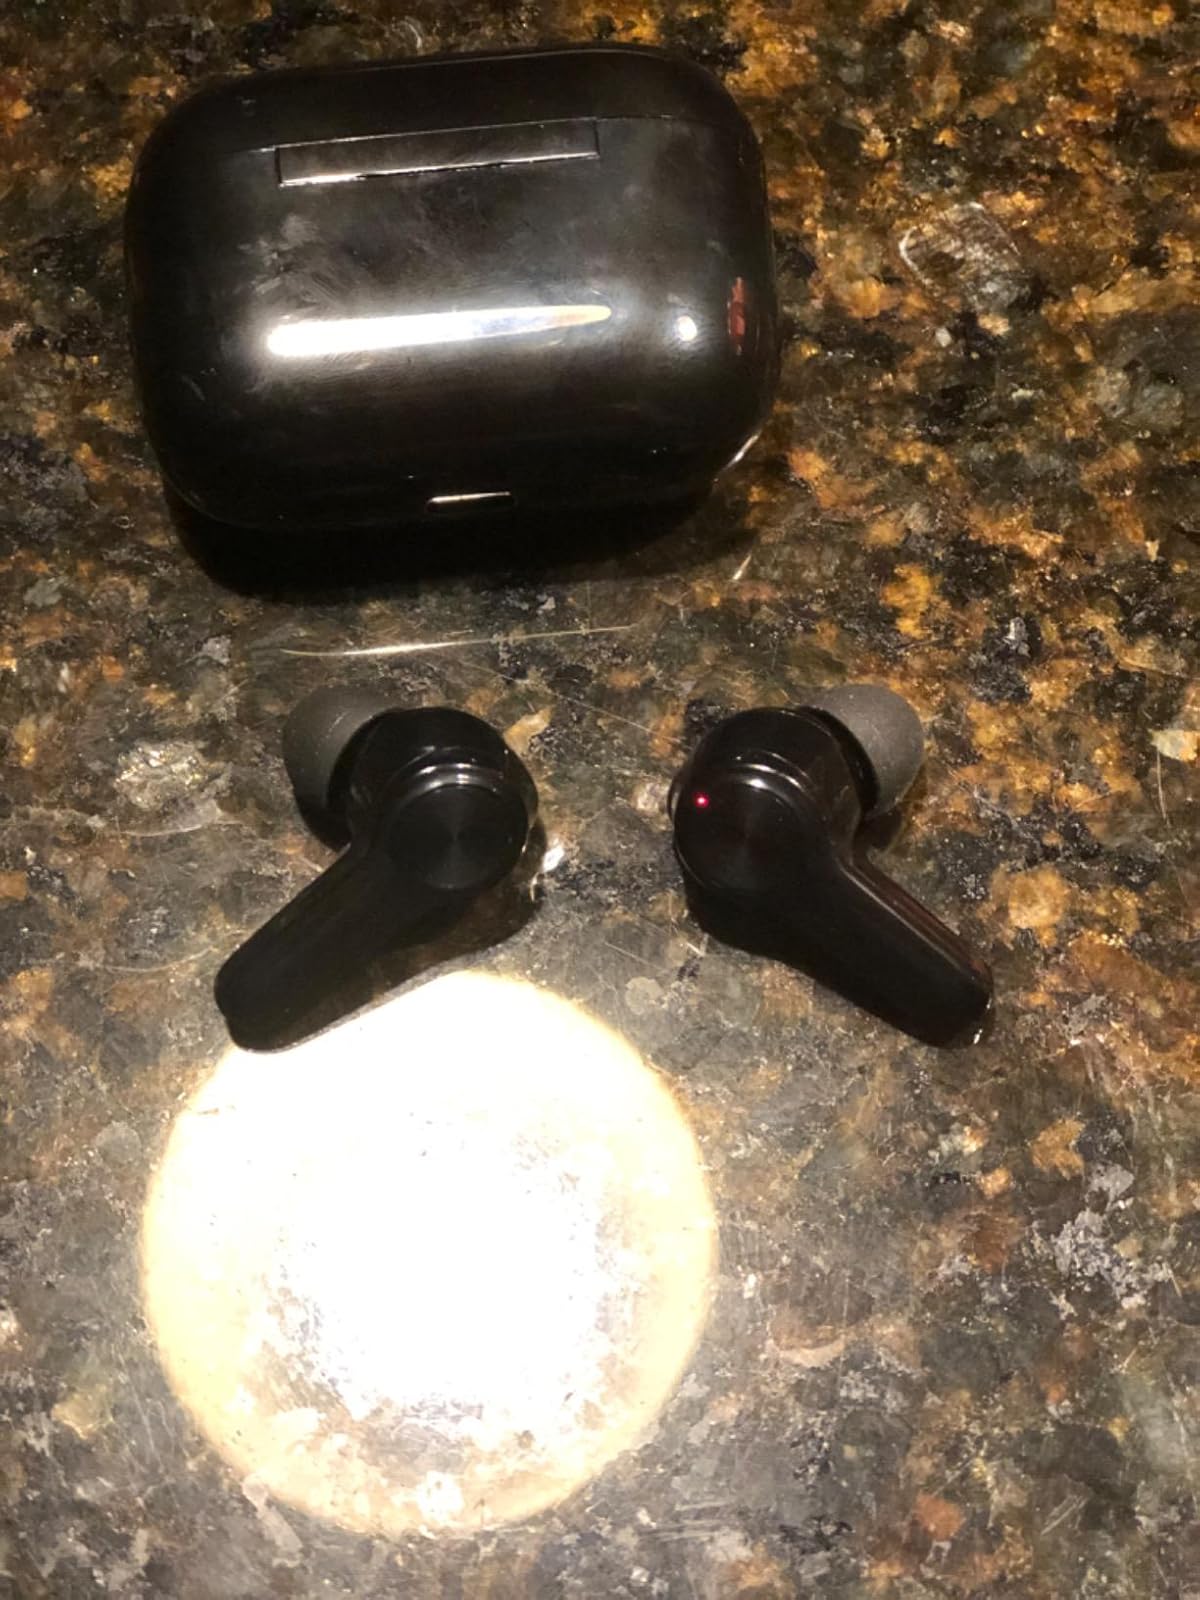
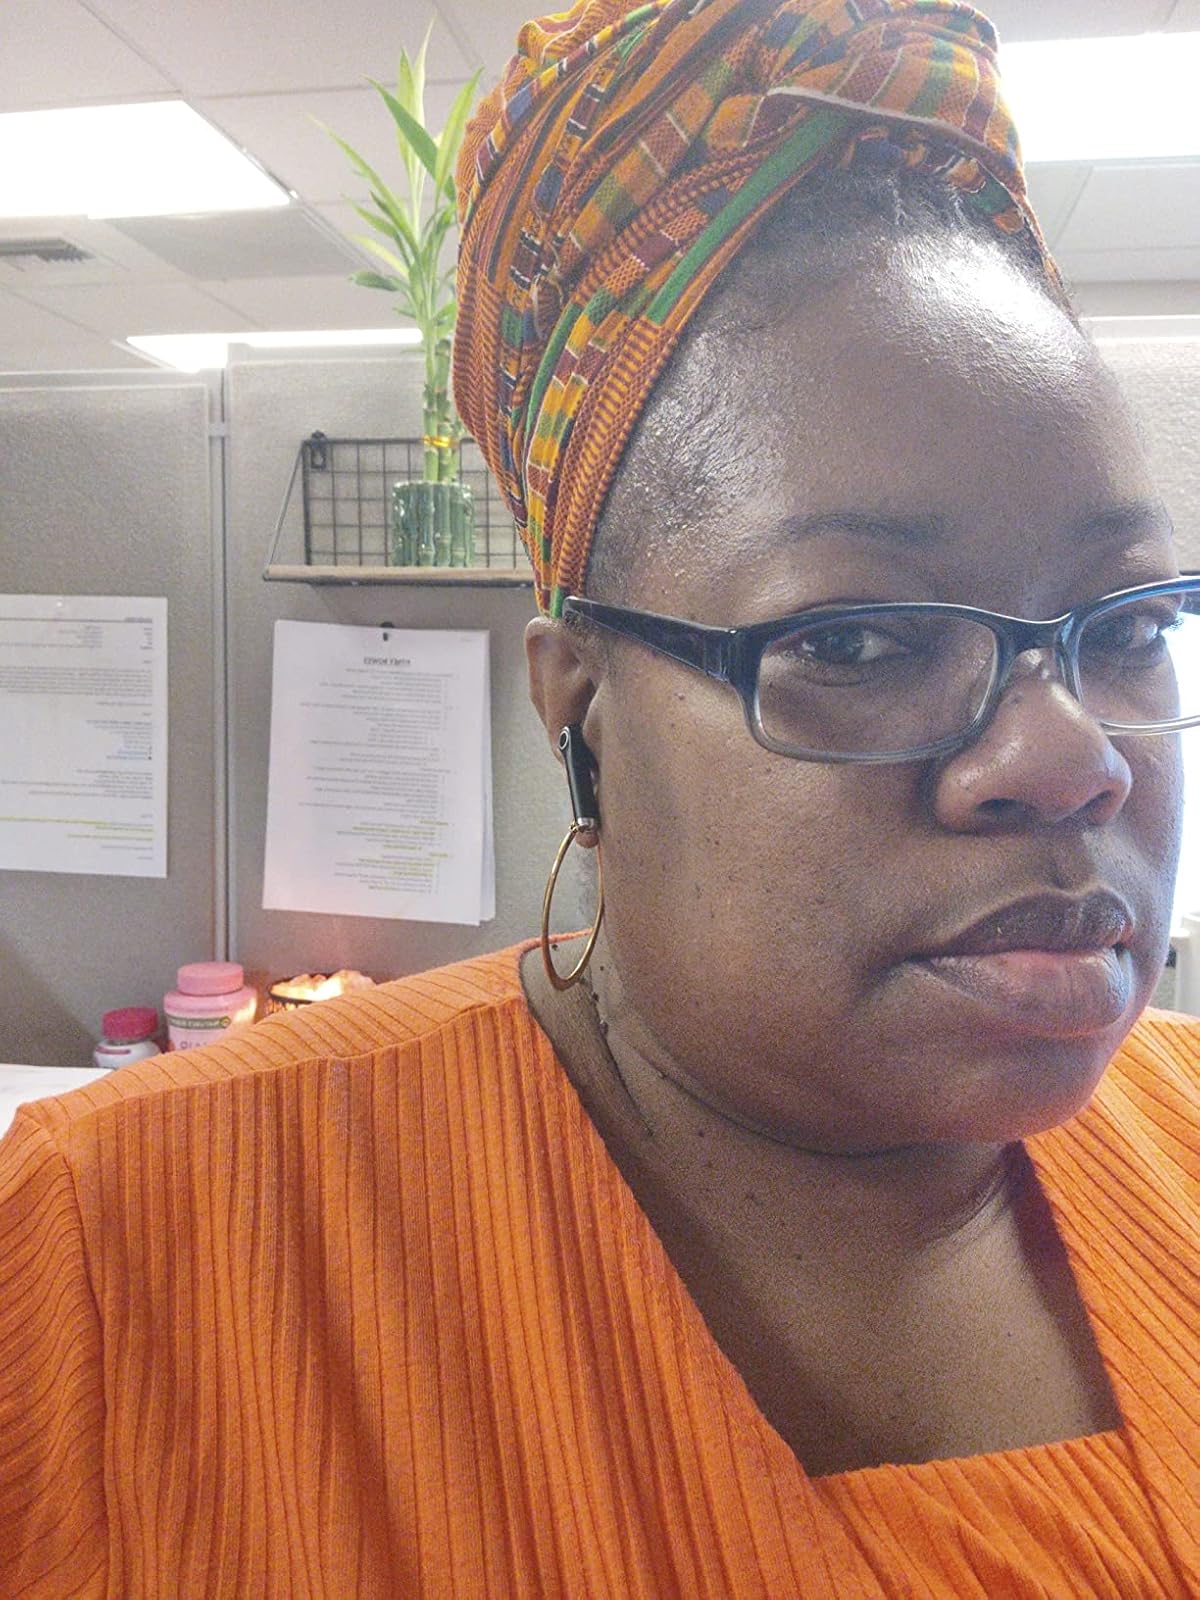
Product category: earbuds
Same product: no